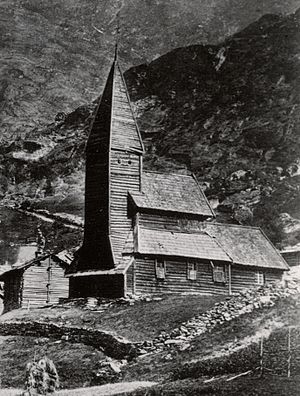
Fantoft stavkirke
Fortun stavkirke før den blev nedbrudt og genopbygget i Bergen  i 1883 som Fantoft stavkirke
Fantoft stavkirke er en stavkirke i Fana bydel i Bergen. Den er en rekonstruktion af den forrige kirke som nedbrændte i 1992.